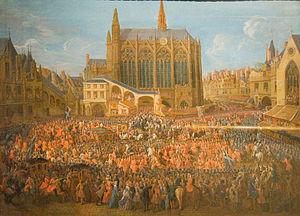
La Sainte-Chapelle, dite aussi Sainte-Chapelle du Palais, est une chapelle palatine édifiée sur l’île de la Cité, à Paris, à la demande de saint Louis afin d’abriter la Sainte Couronne d’épines, un morceau de la Vraie Croix, ainsi que diverses autres reliques de la Passion qu’il avait acquises à partir de 1239. Elle est la première construite des Saintes chapelles, conçue comme une vaste châsse presque entièrement vitrée, et se distingue par l'élégance et la hardiesse de son architecture, qui se manifeste dans une élévation importante et la suppression quasi totale des murs au niveau des fenêtres de la chapelle haute. Bien qu'édifiée dans un bref délai ne dépassant pas sept ans, l'on n'a pas relevé de défauts de construction, et la décoration n'a pas été négligée. Elle fait notamment appel à la sculpture, la peinture et l'art du vitrail : ce sont ses immenses vitraux historiés d'origine qui font aujourd'hui la richesse de la Sainte-Chapelle, car elle a été privée de ses reliques à la Révolution française, et perdu ainsi sa principale raison d'être.
Le Parlement de Paris est une institution française de l'Ancien Régime. Il fait partie des cours souveraines, rebaptisées cours supérieures à partir de 1661. Il s'agit d'une des institutions les plus importantes et les moins bien connues de l'ancienne monarchie.
Claude-Jean-Baptiste Dodart, né en 1664 et mort le 25 novembre 1730 à Paris, fut premier médecin du roi Louis XV, surintendant des eaux minérales et conseiller d'État.